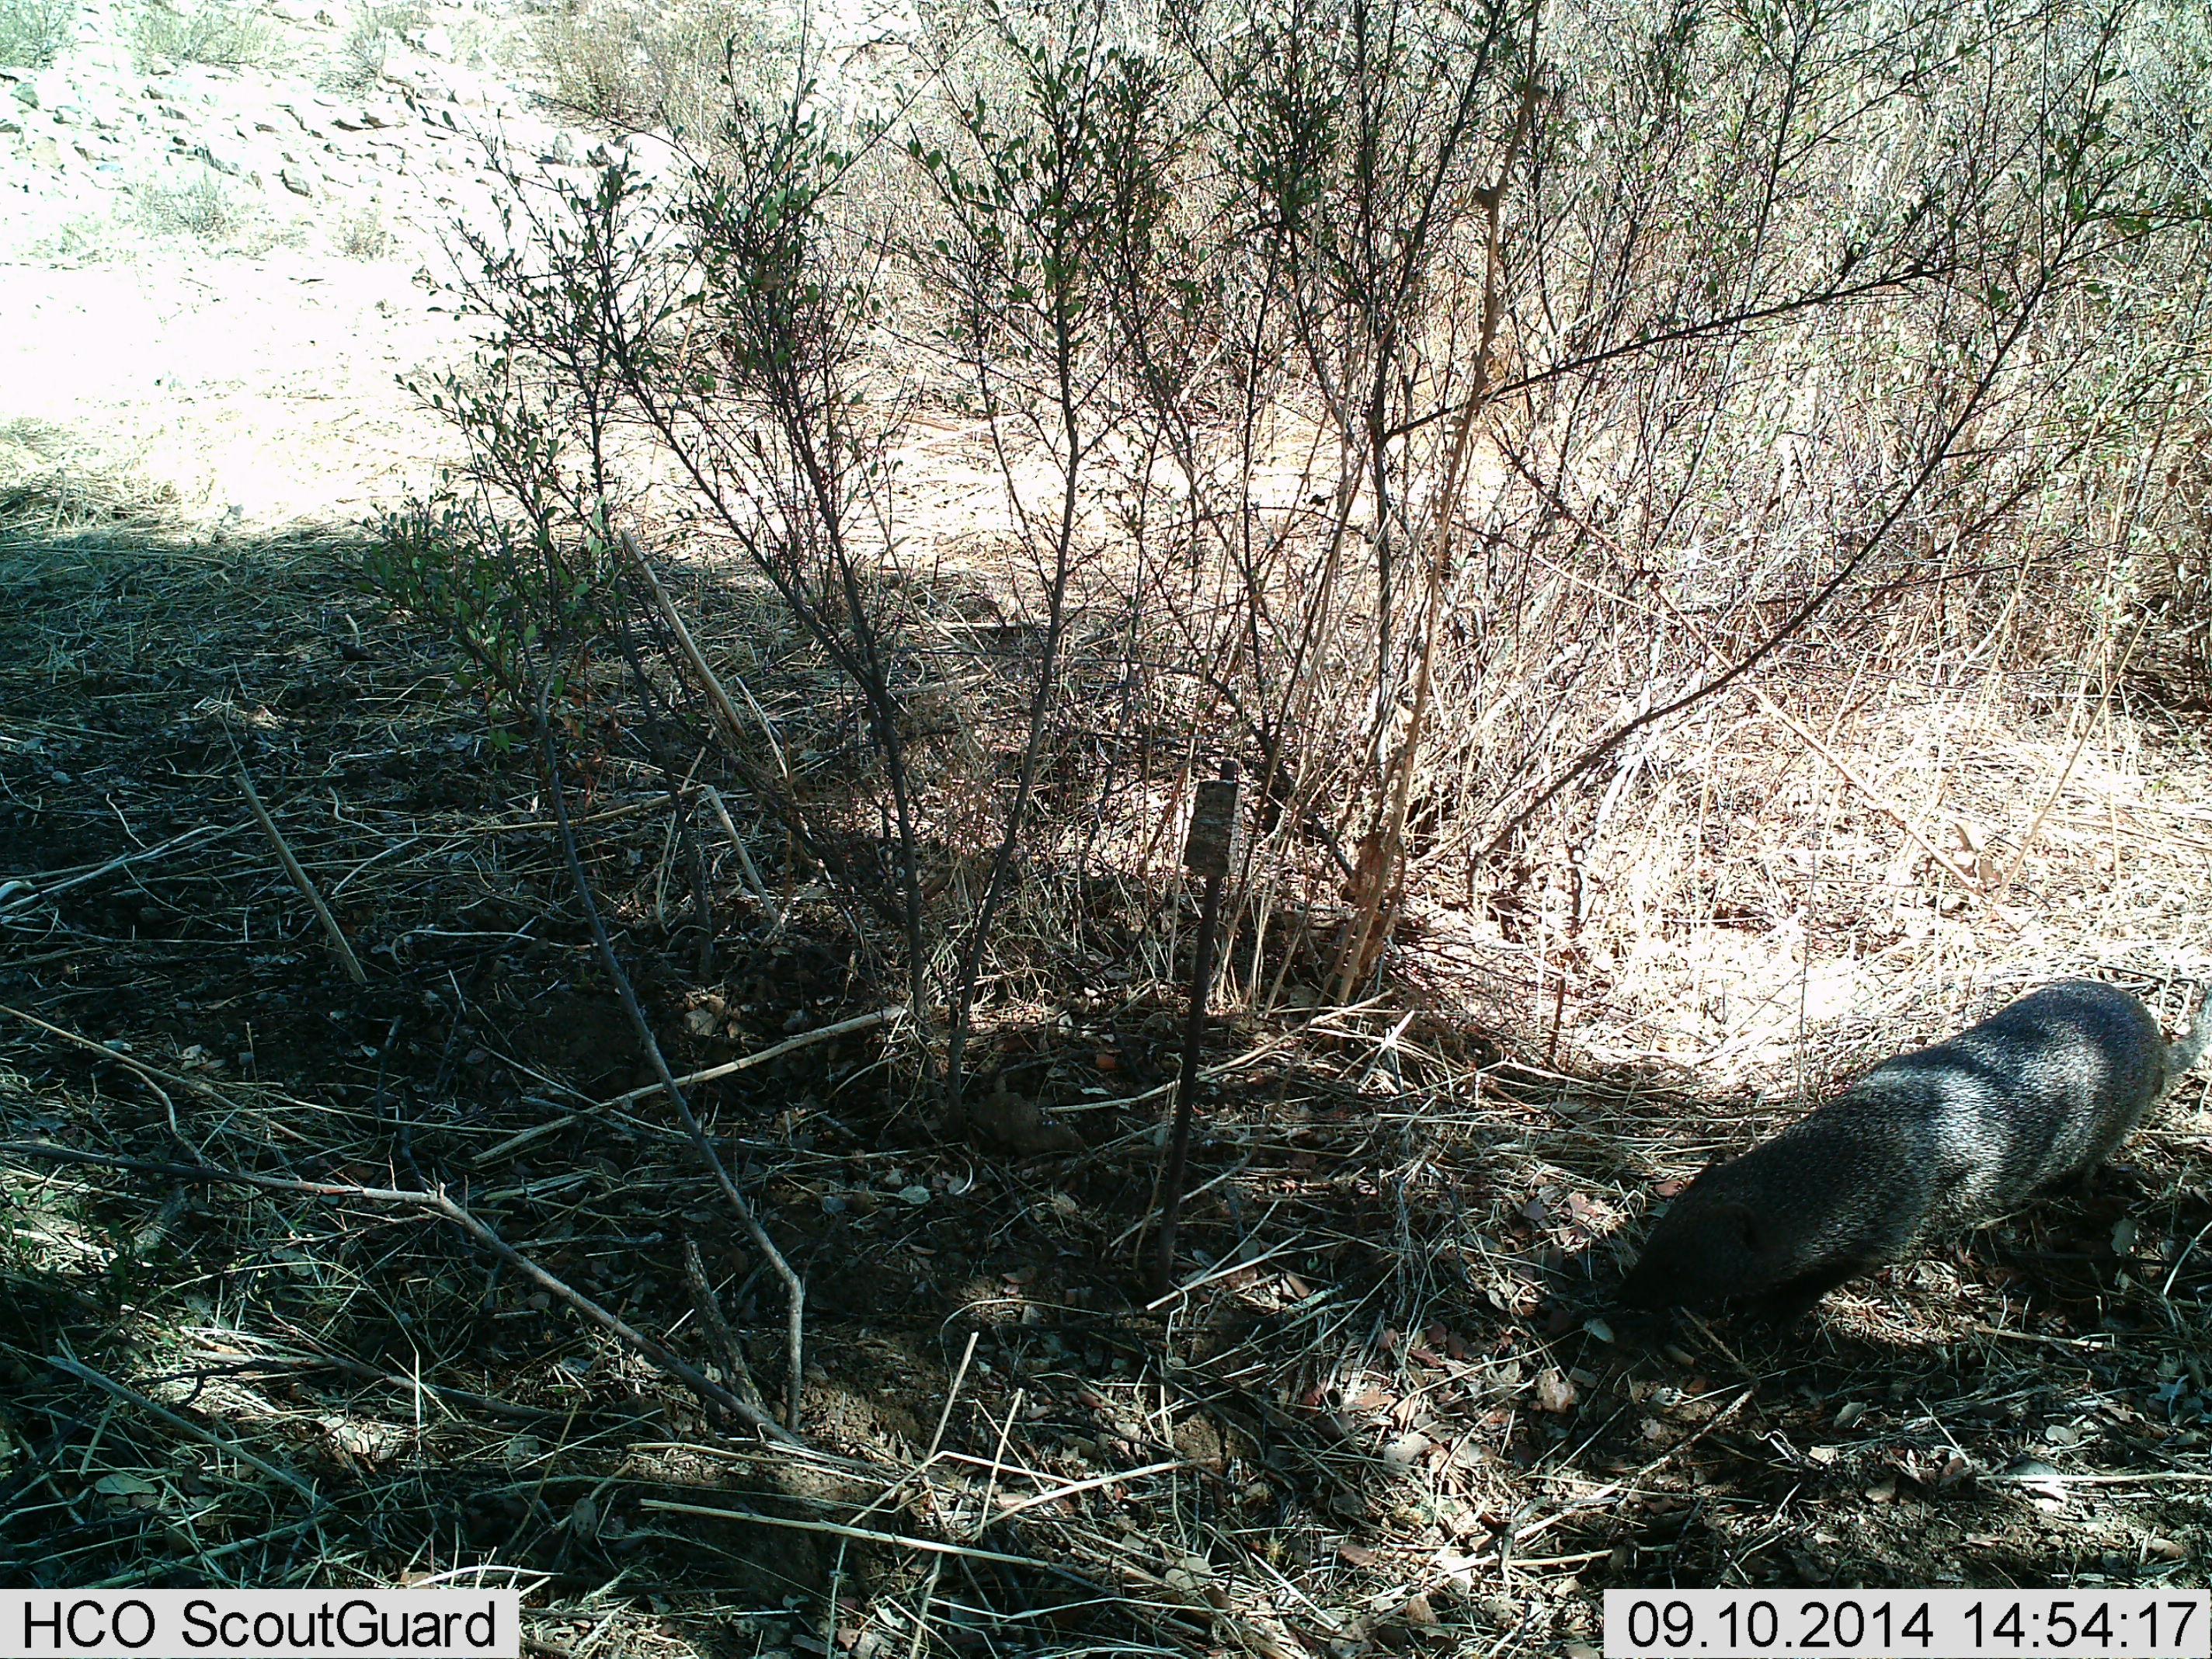
Species: Herpestes ichneumon